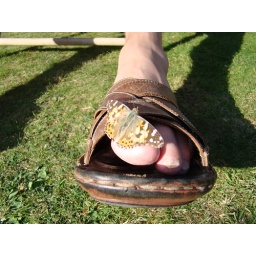
This butterfly kept flying around my dad, mum and I. It kept landing on my dads feet and my head